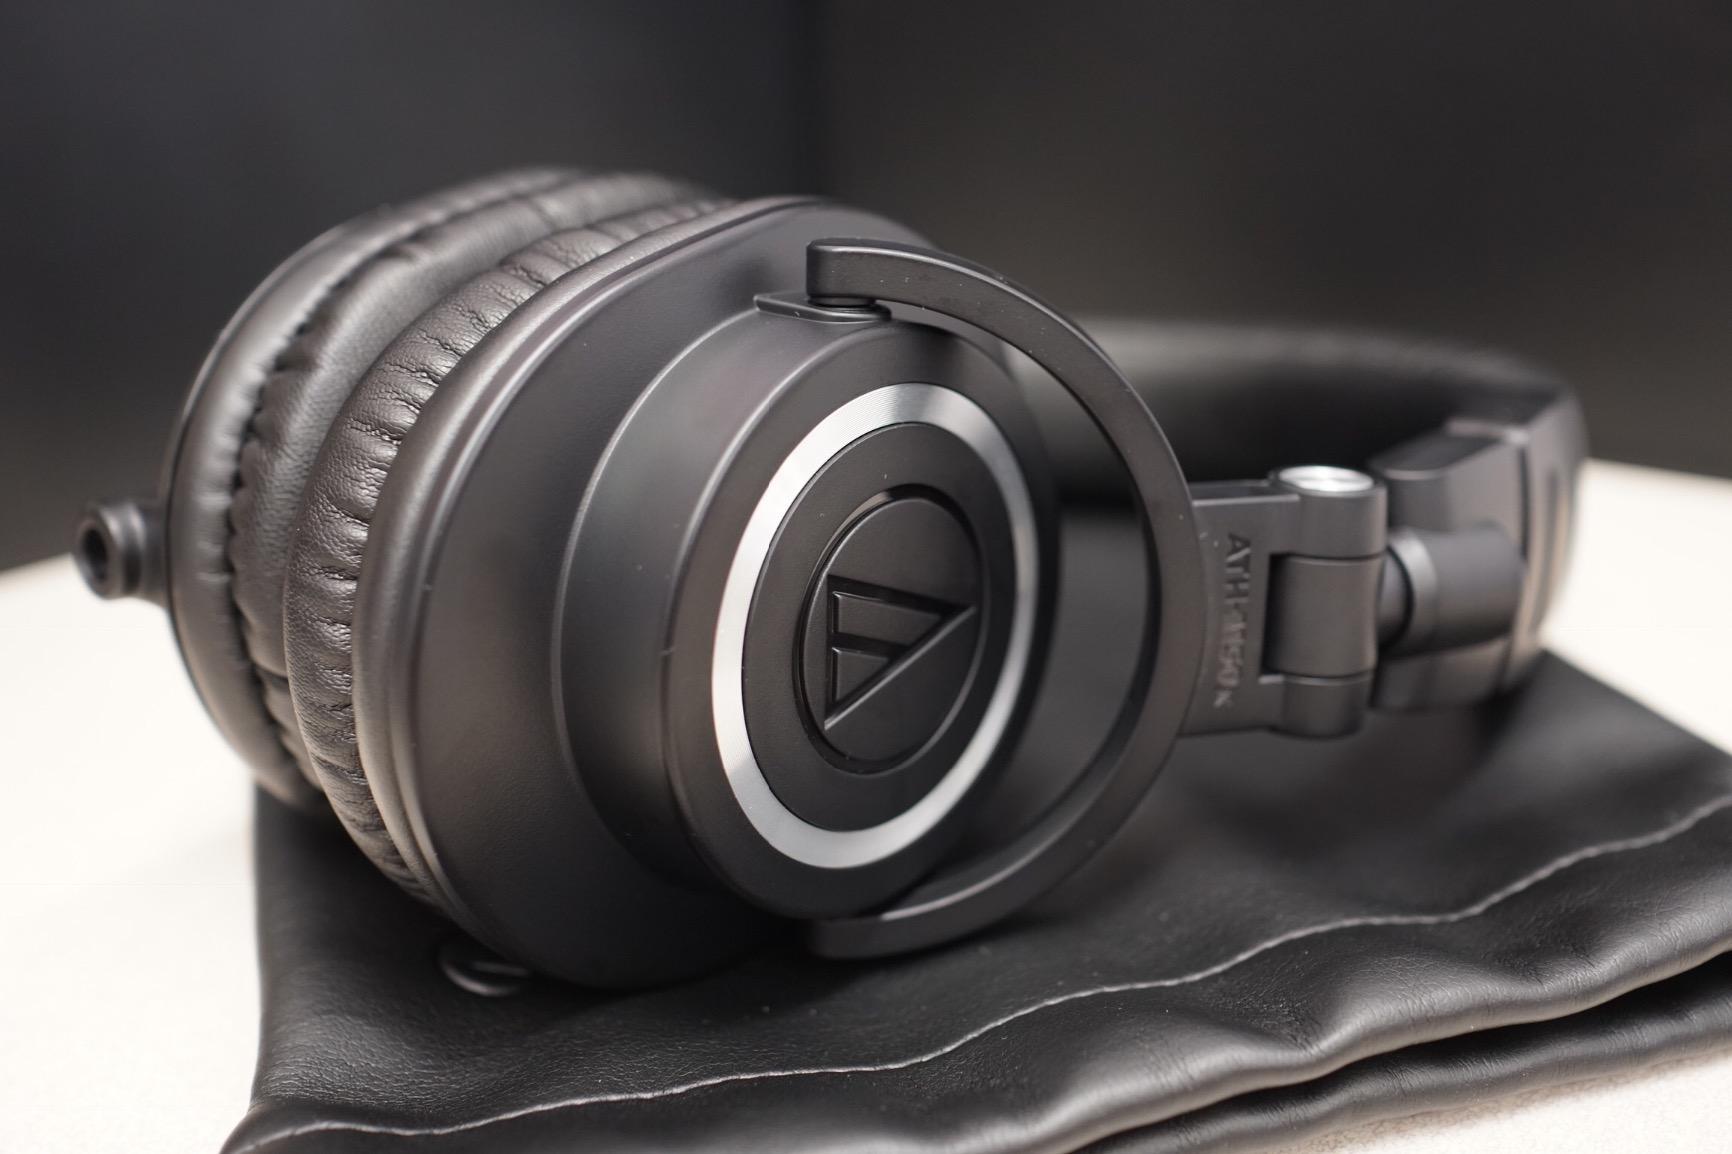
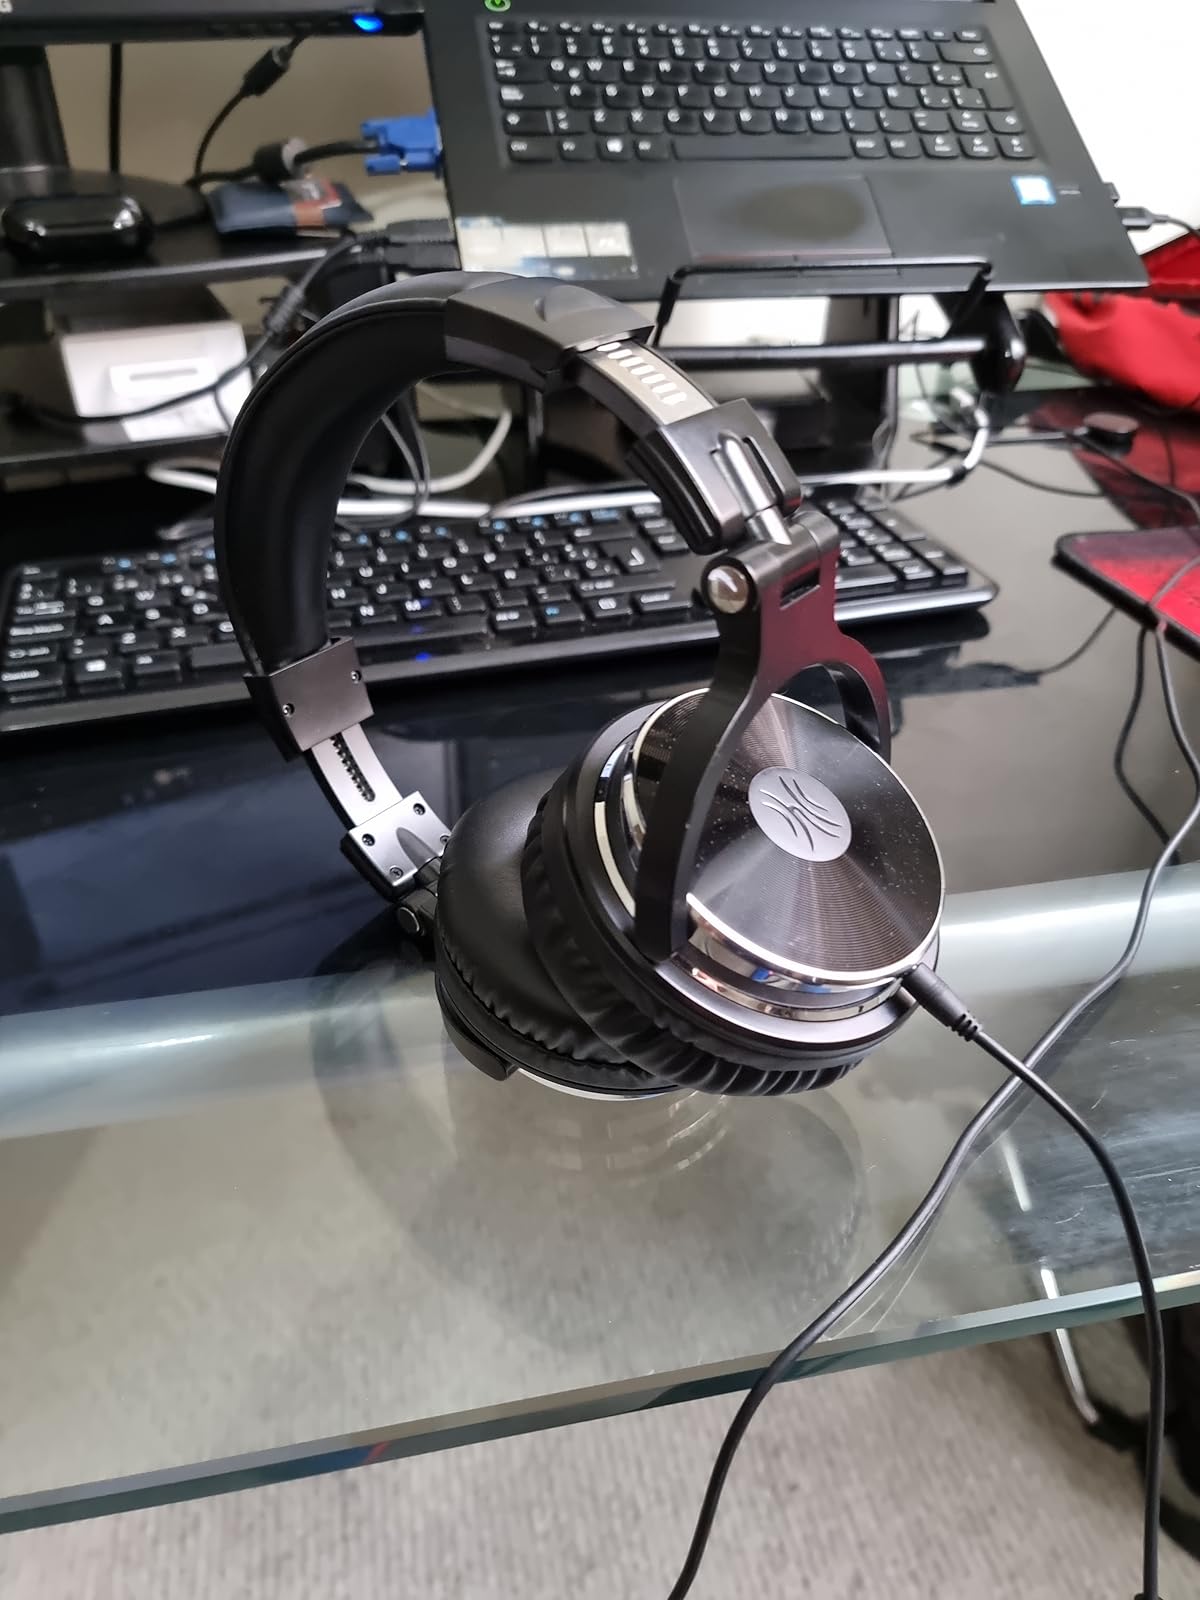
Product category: headphones
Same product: no